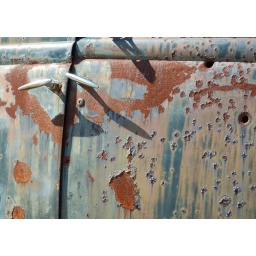
a rusty car door at a dealer near Menominee Michigan in the UP